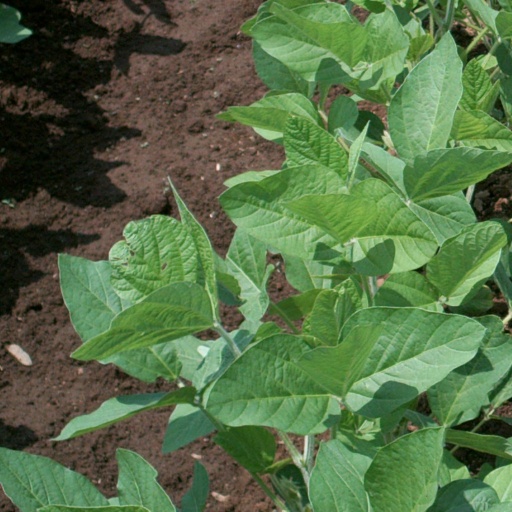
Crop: soybean